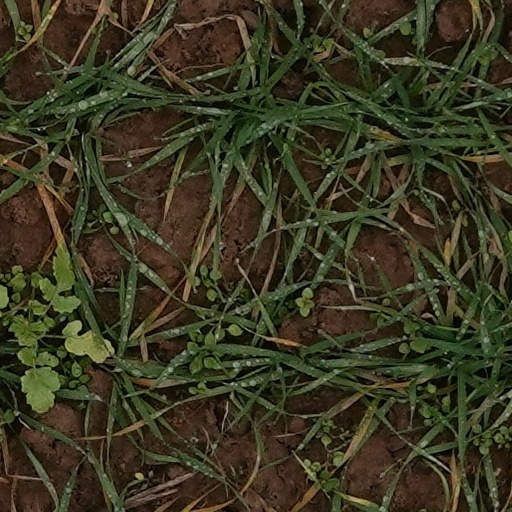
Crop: wheat